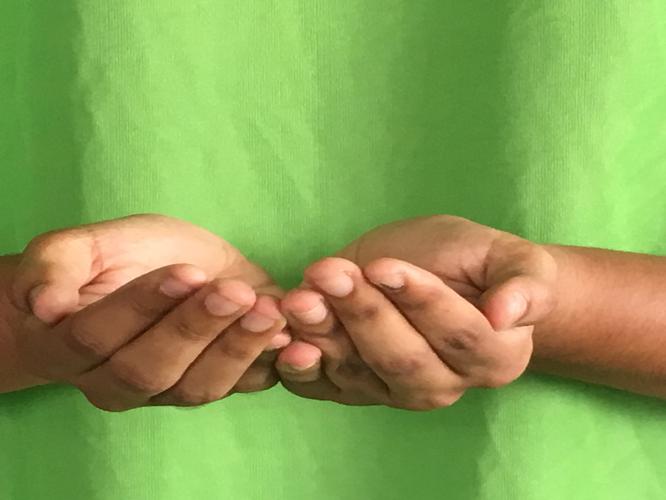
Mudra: Pushpaputa
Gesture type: double_hand